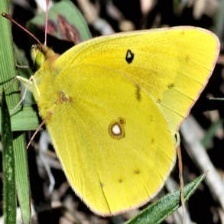
Species: CLOUDED SULPHUR
Butterfly family (ImageNet category): sulphur_butterfly